Wayzata, Minnesota

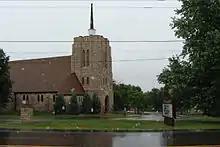
Redeemer Lutheran Church

There were 1,795 households, of which 20.8% included children under the age of 18, 42.3% were married couples living together, 7.2% had a female householder with no husband present, 3.1% had a male householder with no wife present, and 47.4% were non-families; 41.6% of all households were made up of individuals, and 18.3% had someone living alone who was 65 years of age or older. The average household size was 2.04, and the average family size was 2.80.